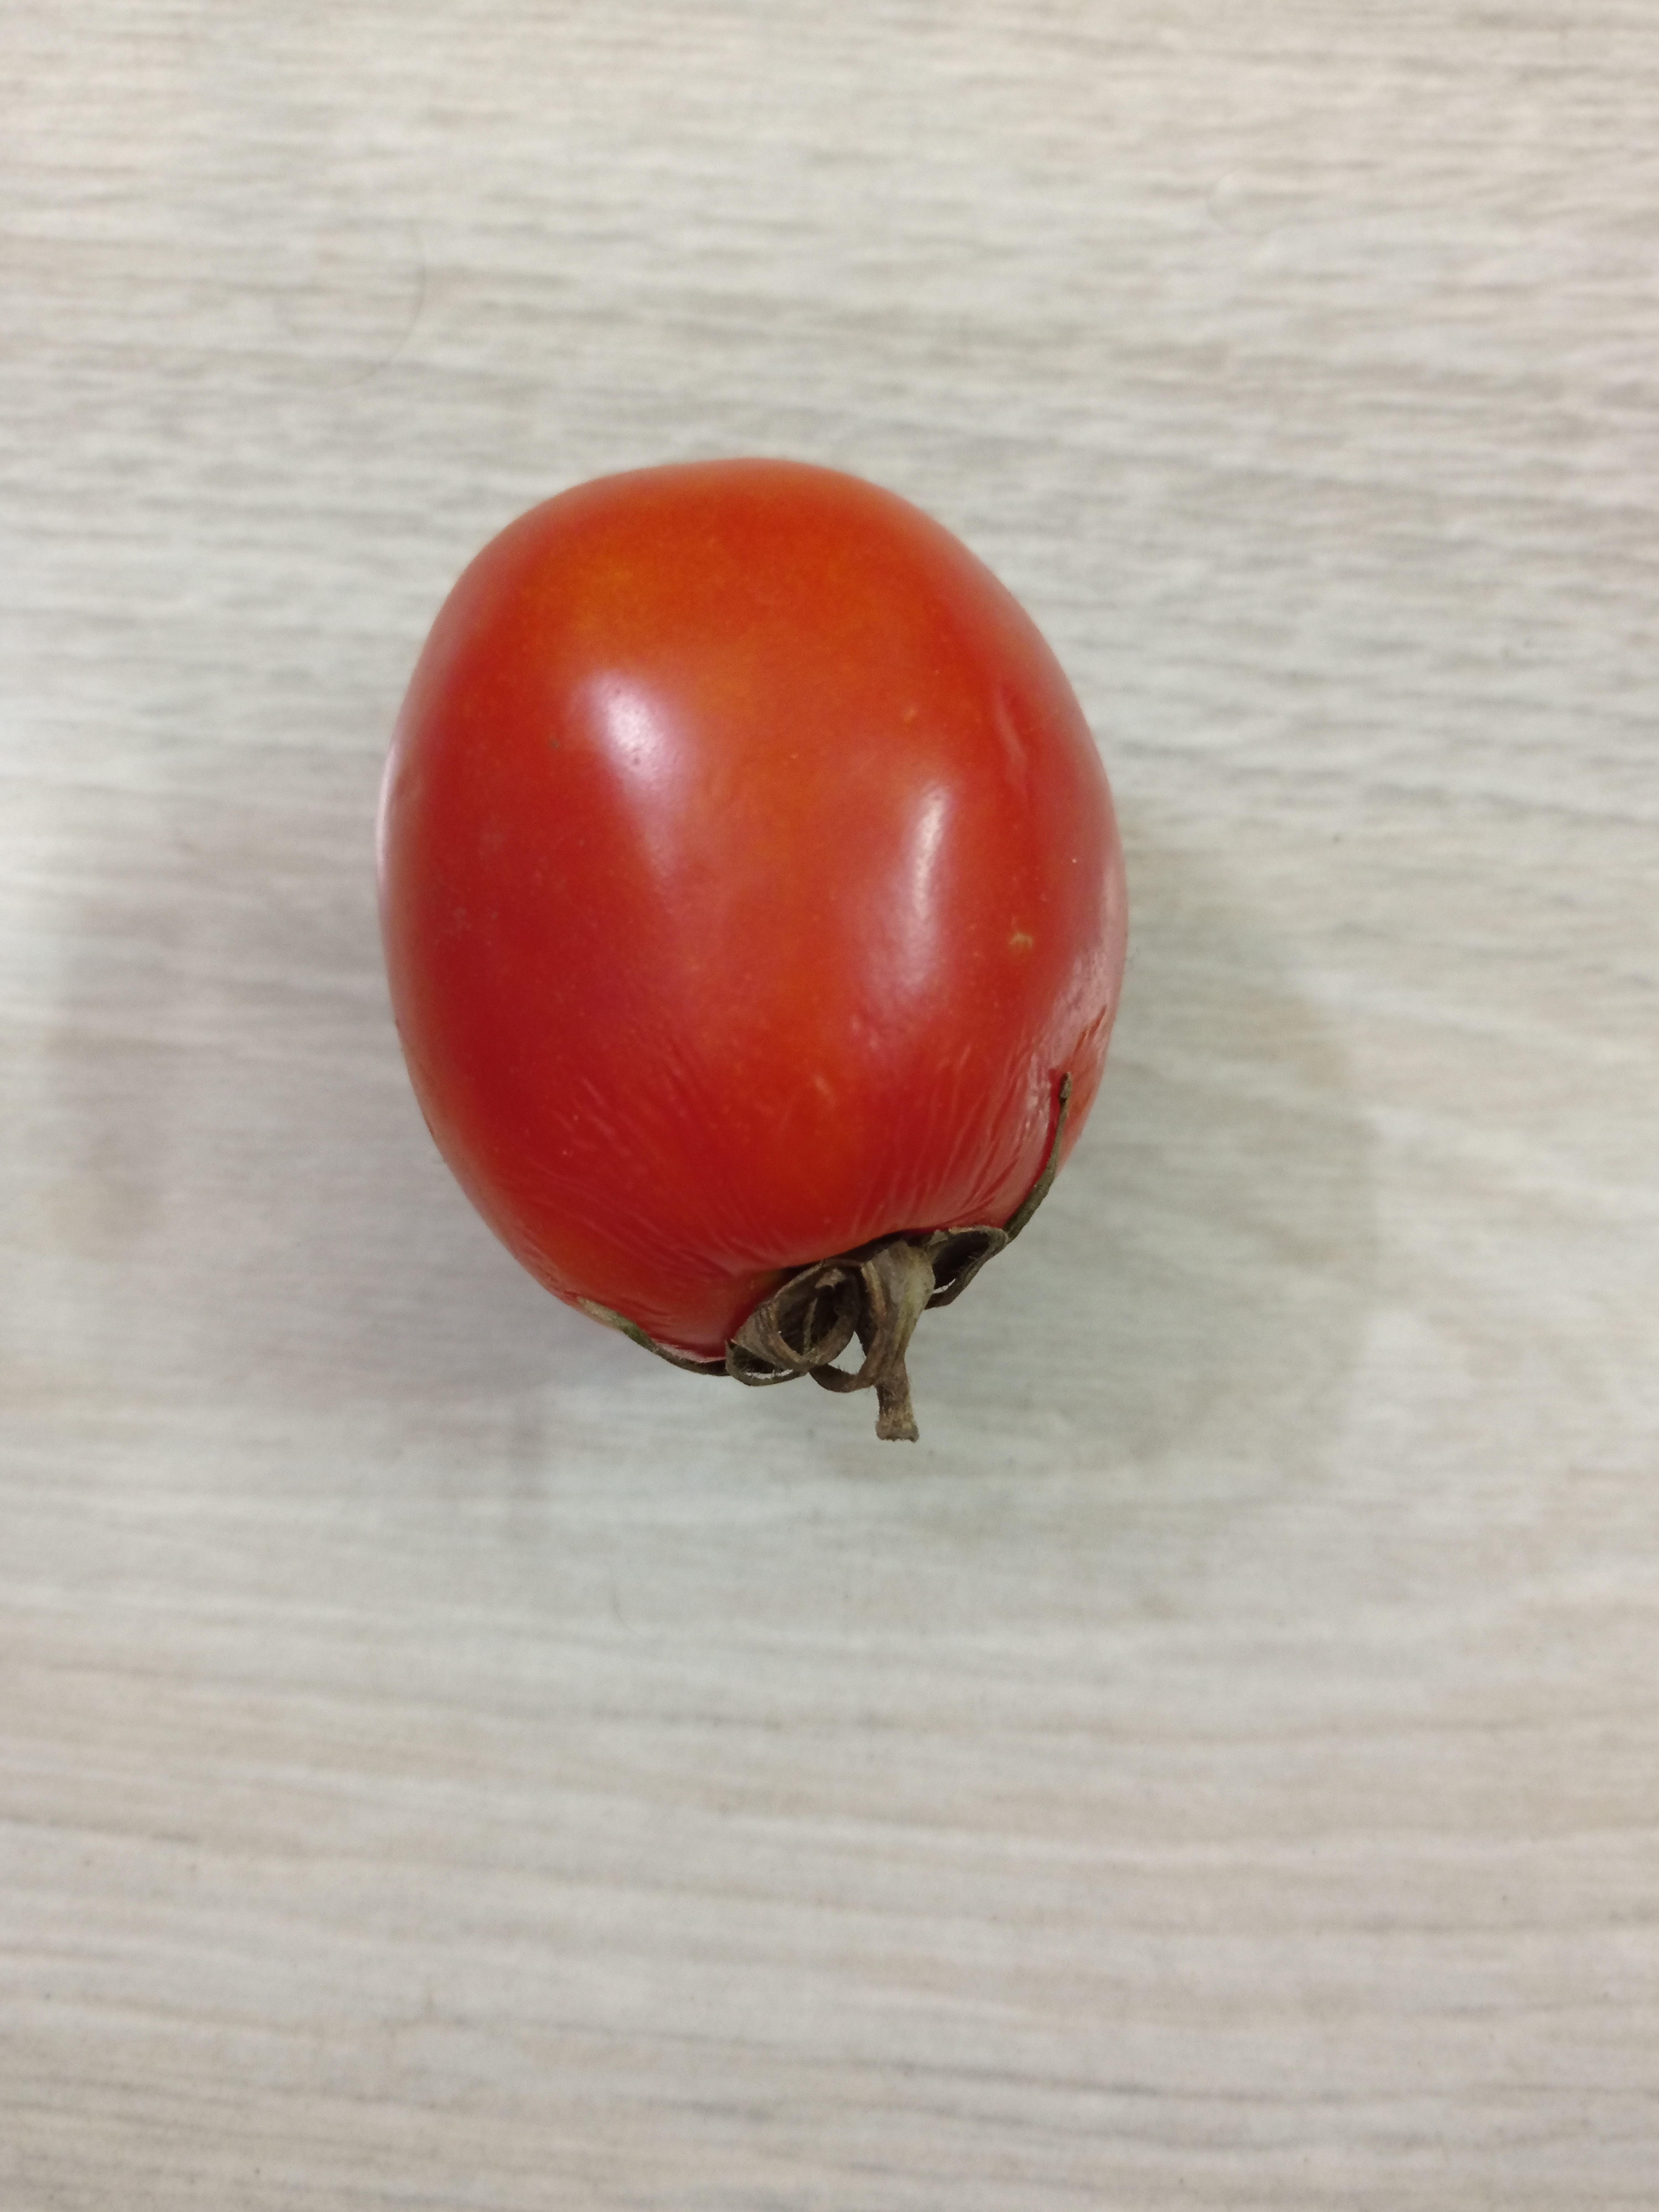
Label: Fresh